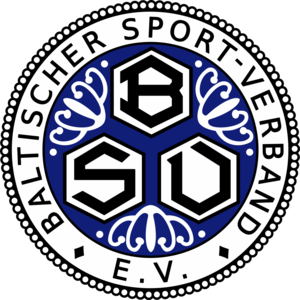
La Fédération sportive balte est une ancienne une fédération sportive régionale, ayant notamment et principalement, le football dans ces attributions.